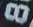
Number: 8